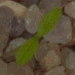
Label: common_chickweed